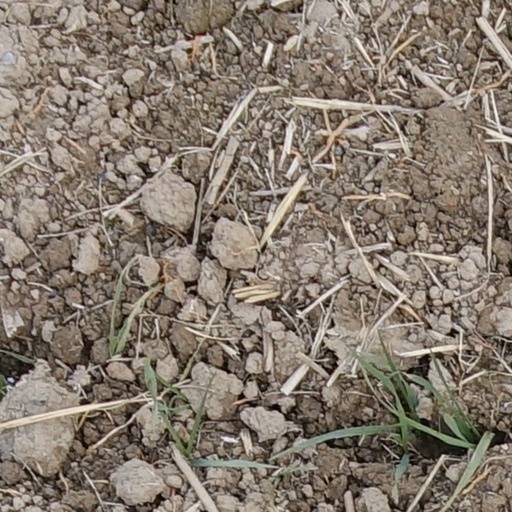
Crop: wheat